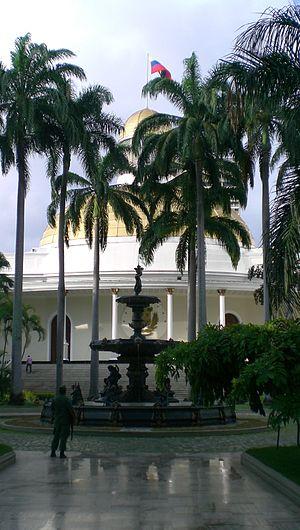
Le Congrès de la République est le parlement bicaméral du Venezuela entre 1811 et 1999.